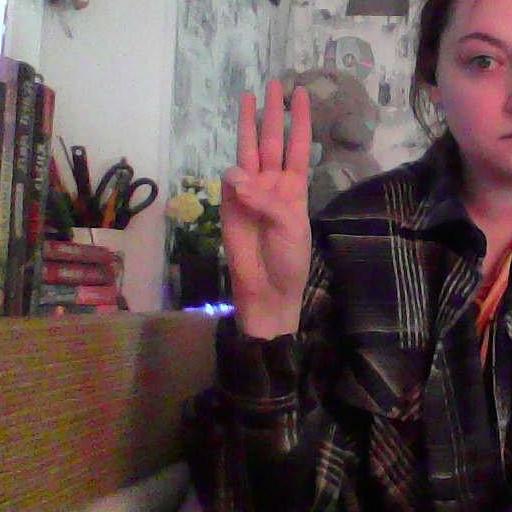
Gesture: three